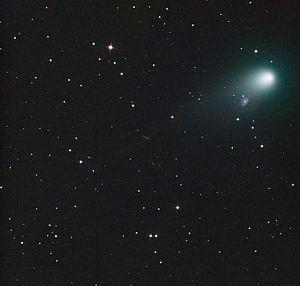
La comète Hergenrother 1, officiellement 168P/Hergenrother, est une comète périodique du système solaire, découverte le 22 novembre 1998 par Carl W. Hergenrother.